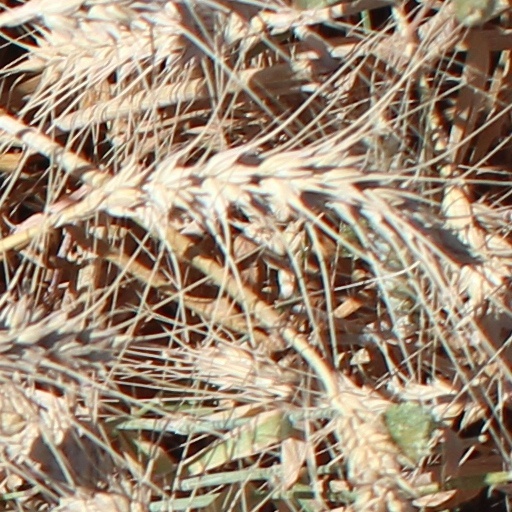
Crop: wheat